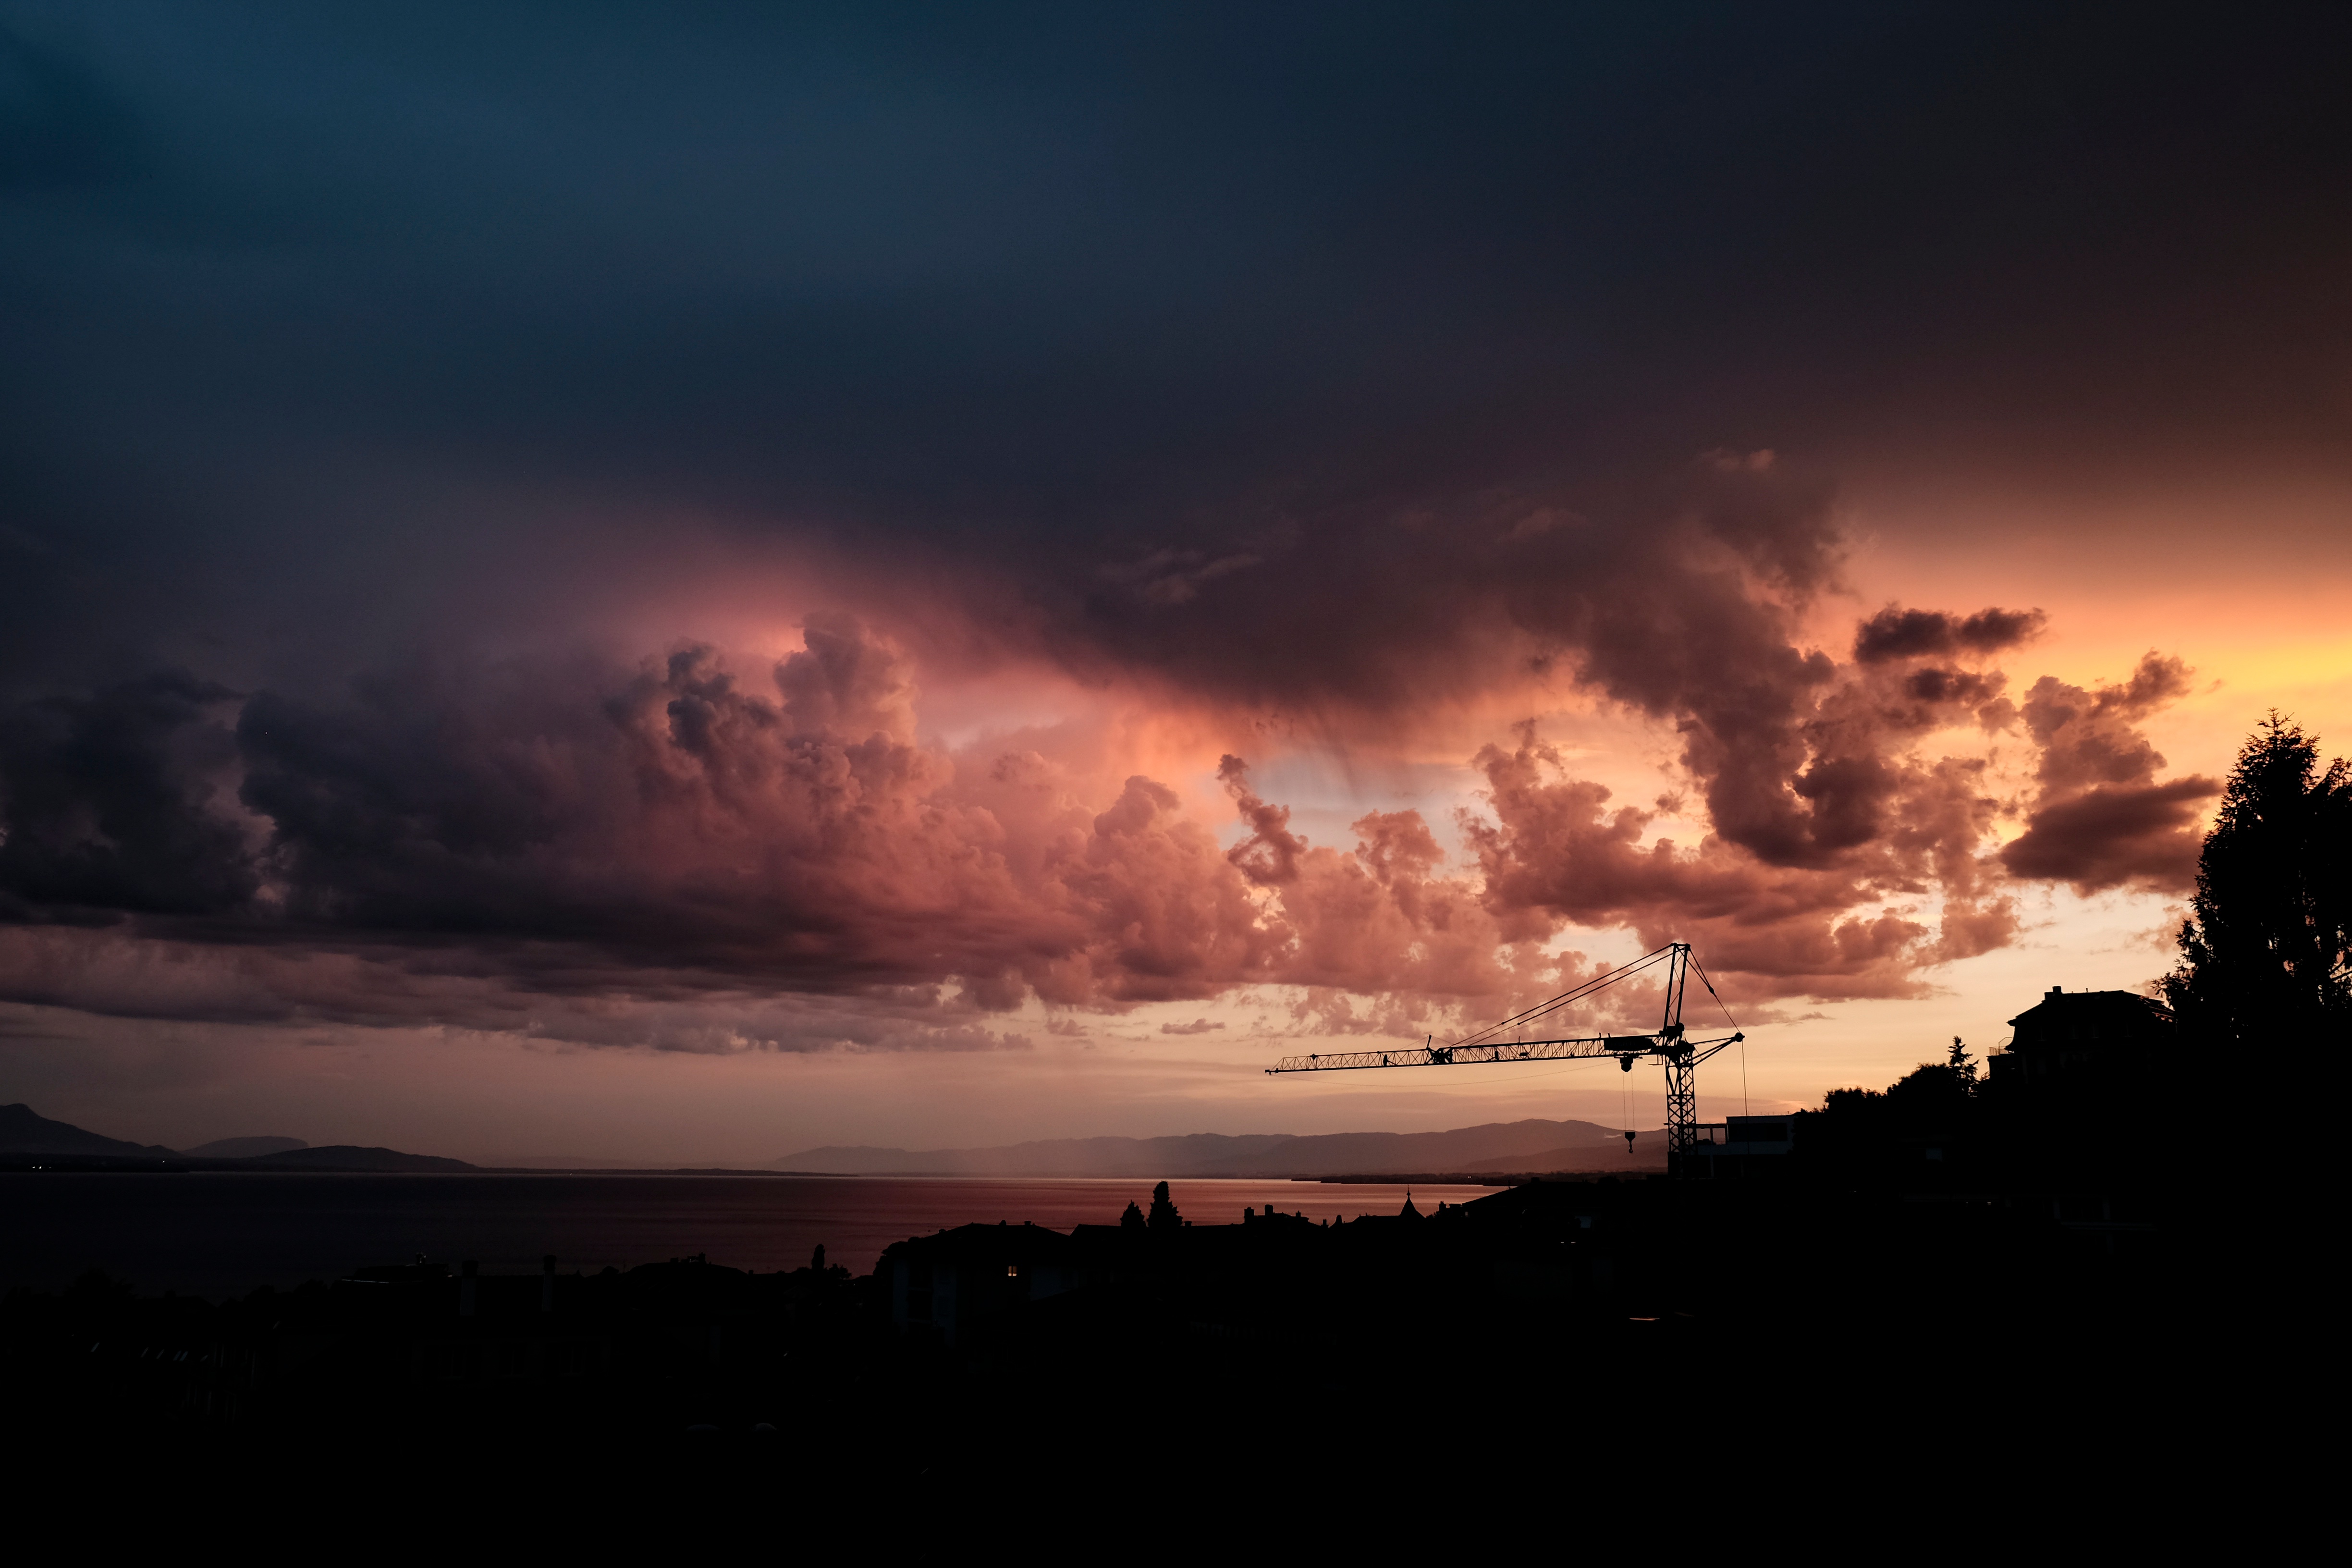
sea, horizon, cloud, sky, sunrise, sunset, sunlight, morning, dawn, atmosphere, dark, dusk, evening, weather, darkness, crane, afterglow, meteorological phenomenon, atmospheric phenomenon